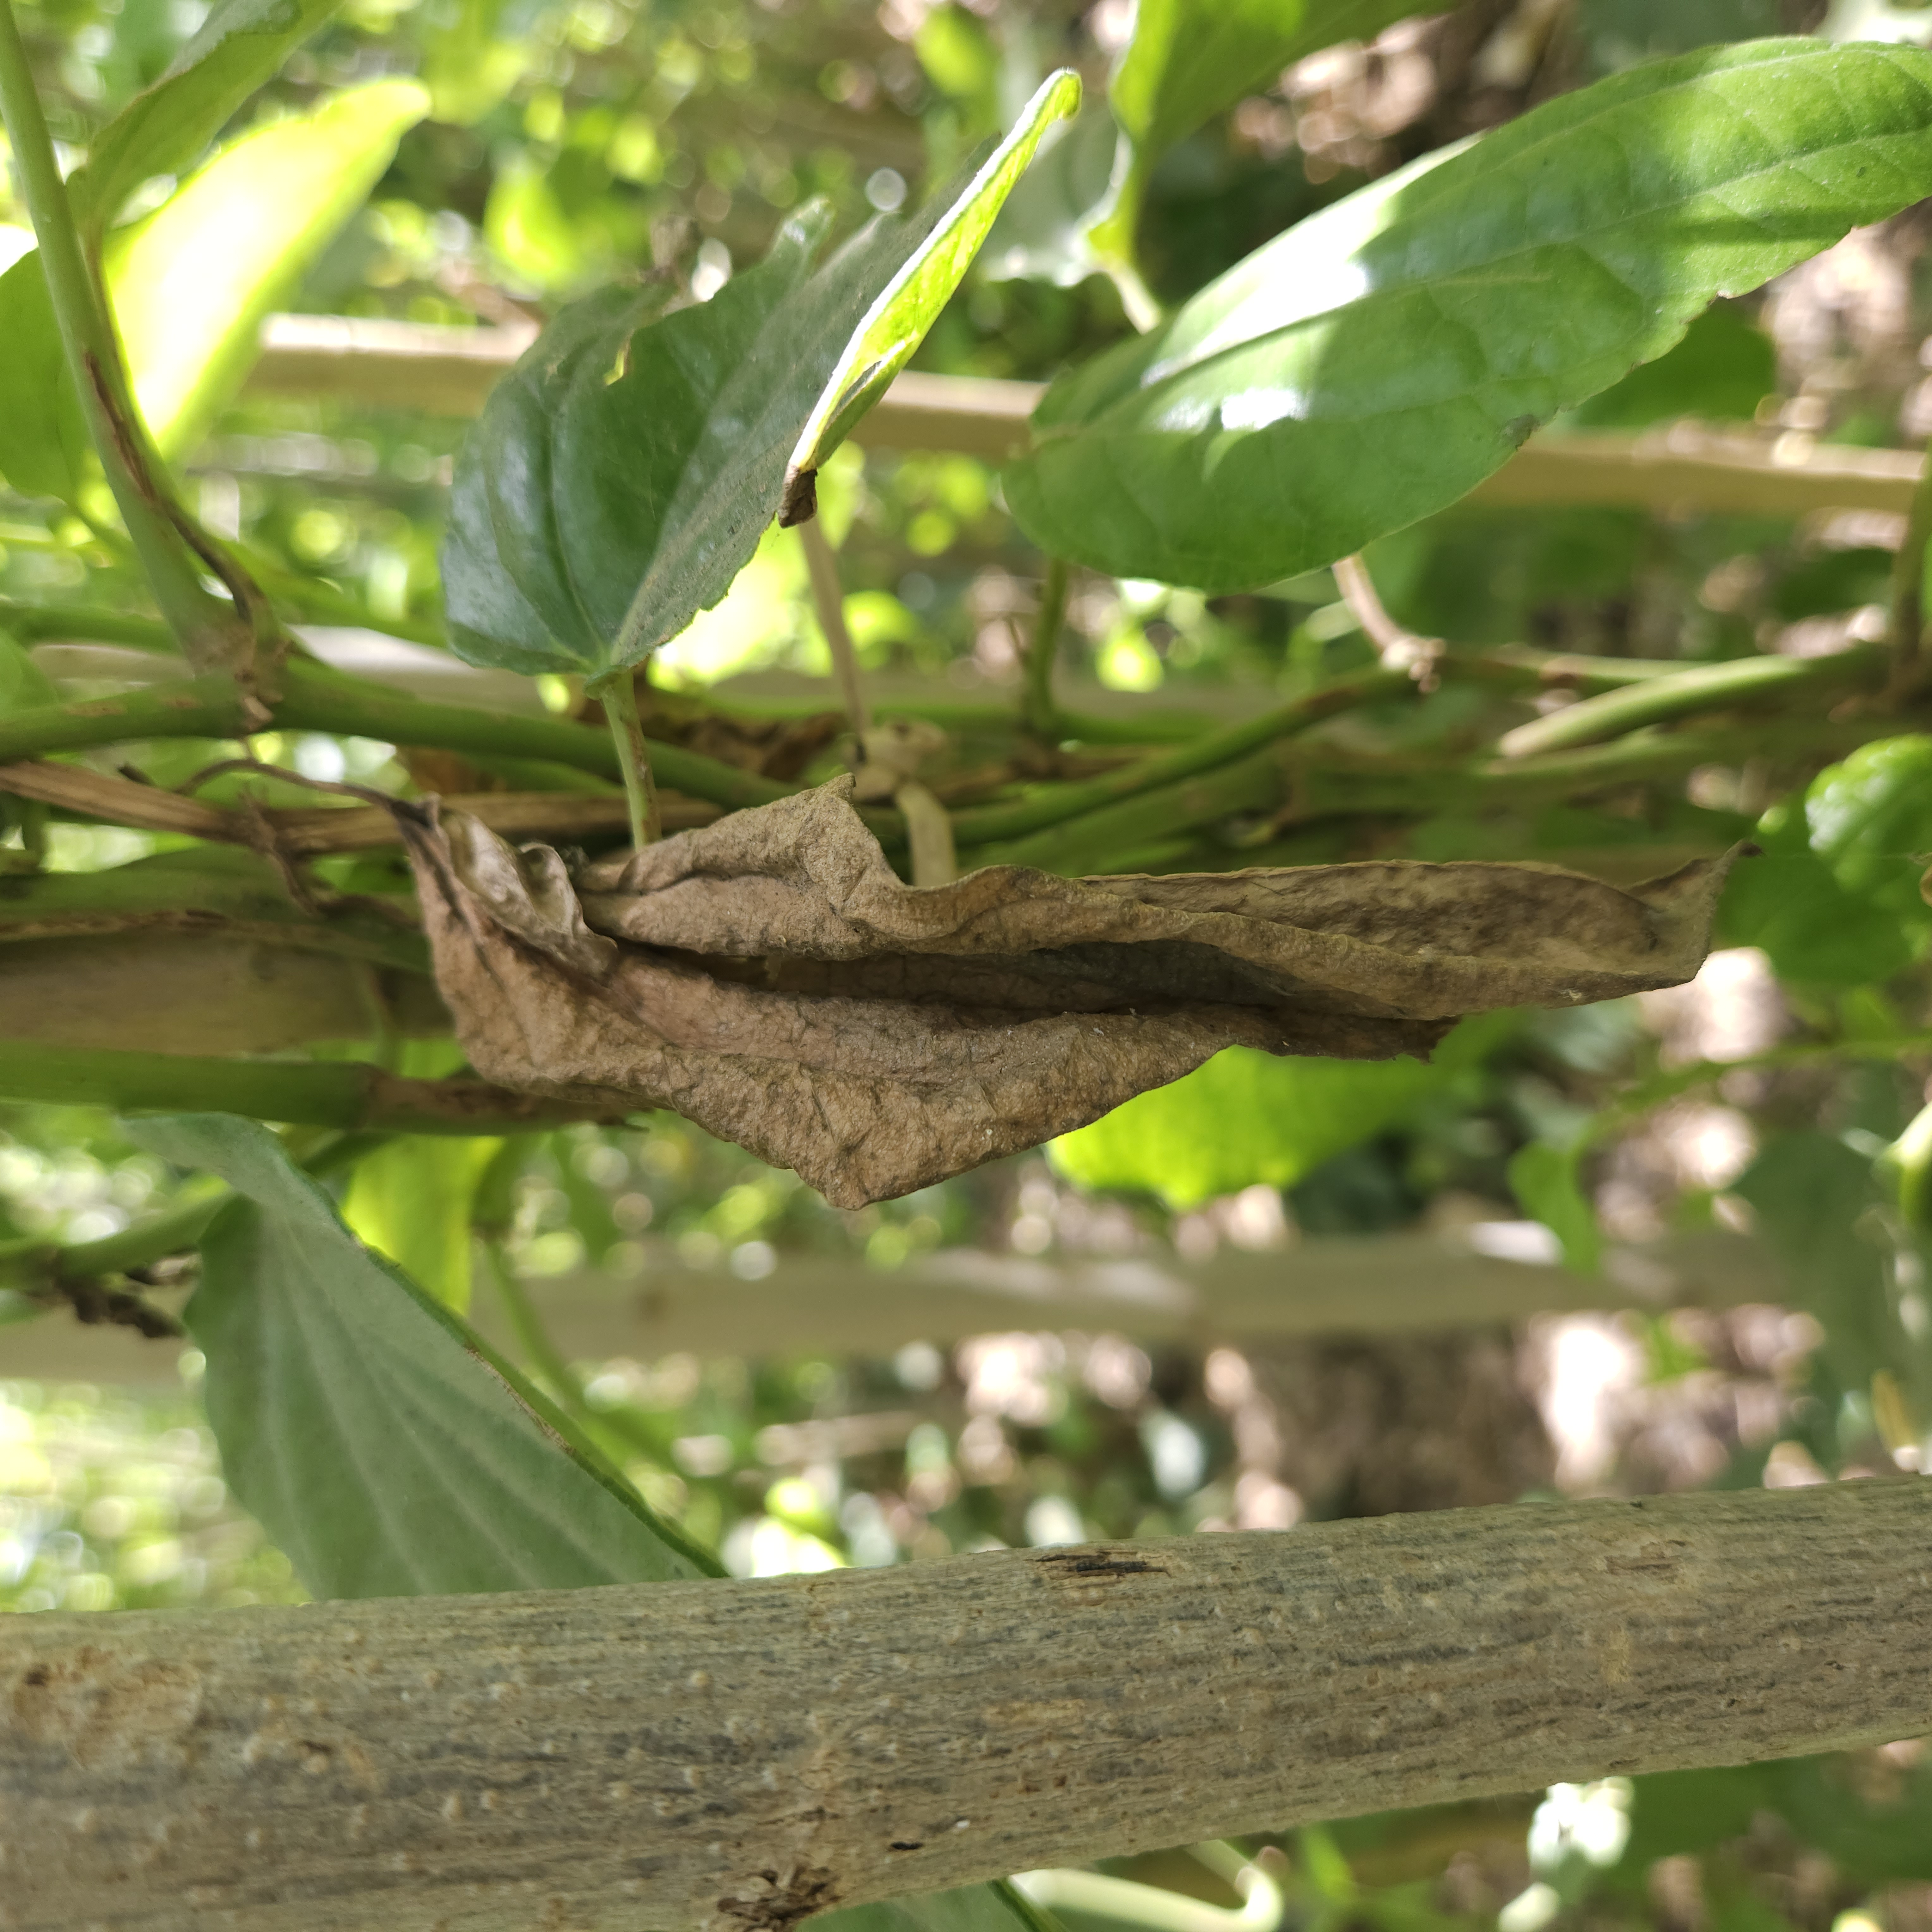
Label: Dried